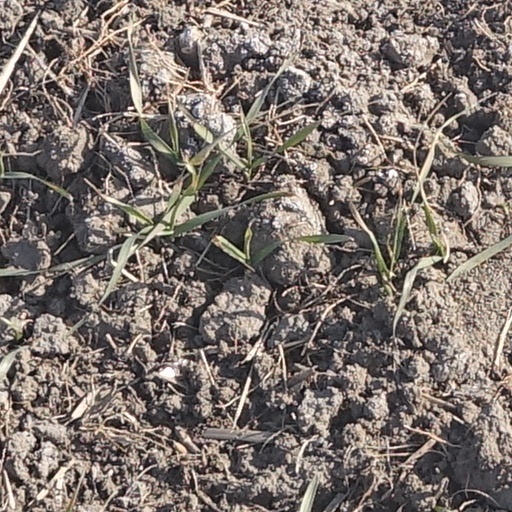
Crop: wheat